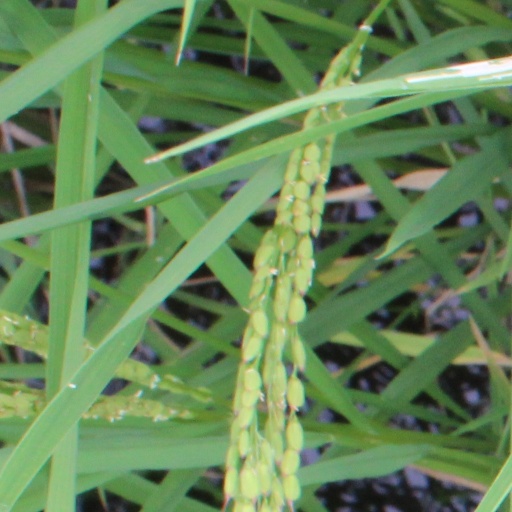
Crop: rice